Government Engineering College, Barton Hill

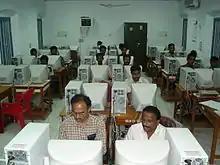
CADD lab(Old)

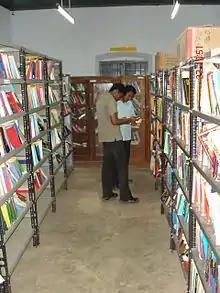
Old Library

The students of the department, of behalf of the Computer Society of India student branch GEC Barton Hill, conduct an intercollegiate technical competition named "Inceptra" in memory of the late Prof. Krishnankutty.